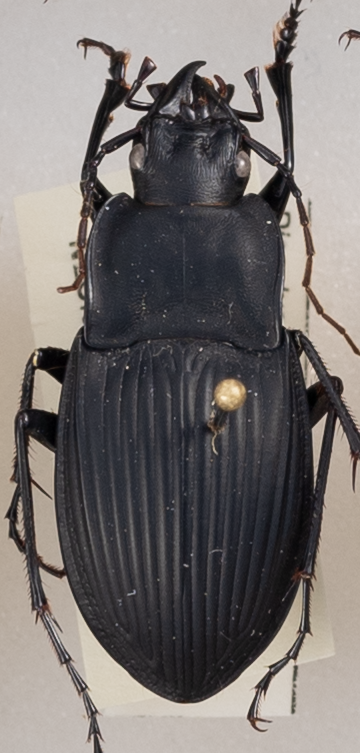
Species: Dicaelus dilatatus
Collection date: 2019-05-01
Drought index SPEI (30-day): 0.206
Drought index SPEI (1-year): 2.09
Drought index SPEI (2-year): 2.09